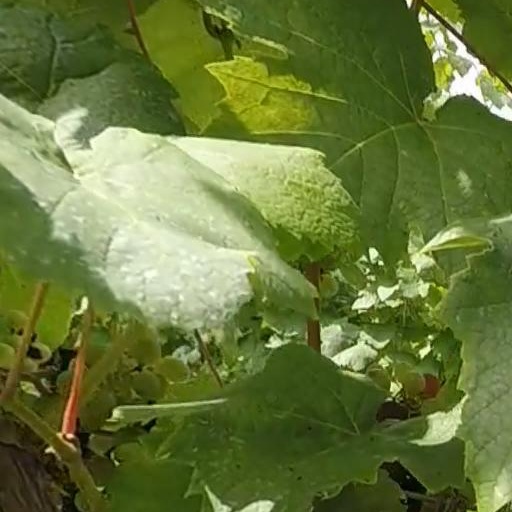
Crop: grape